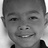
Emotion: neutral